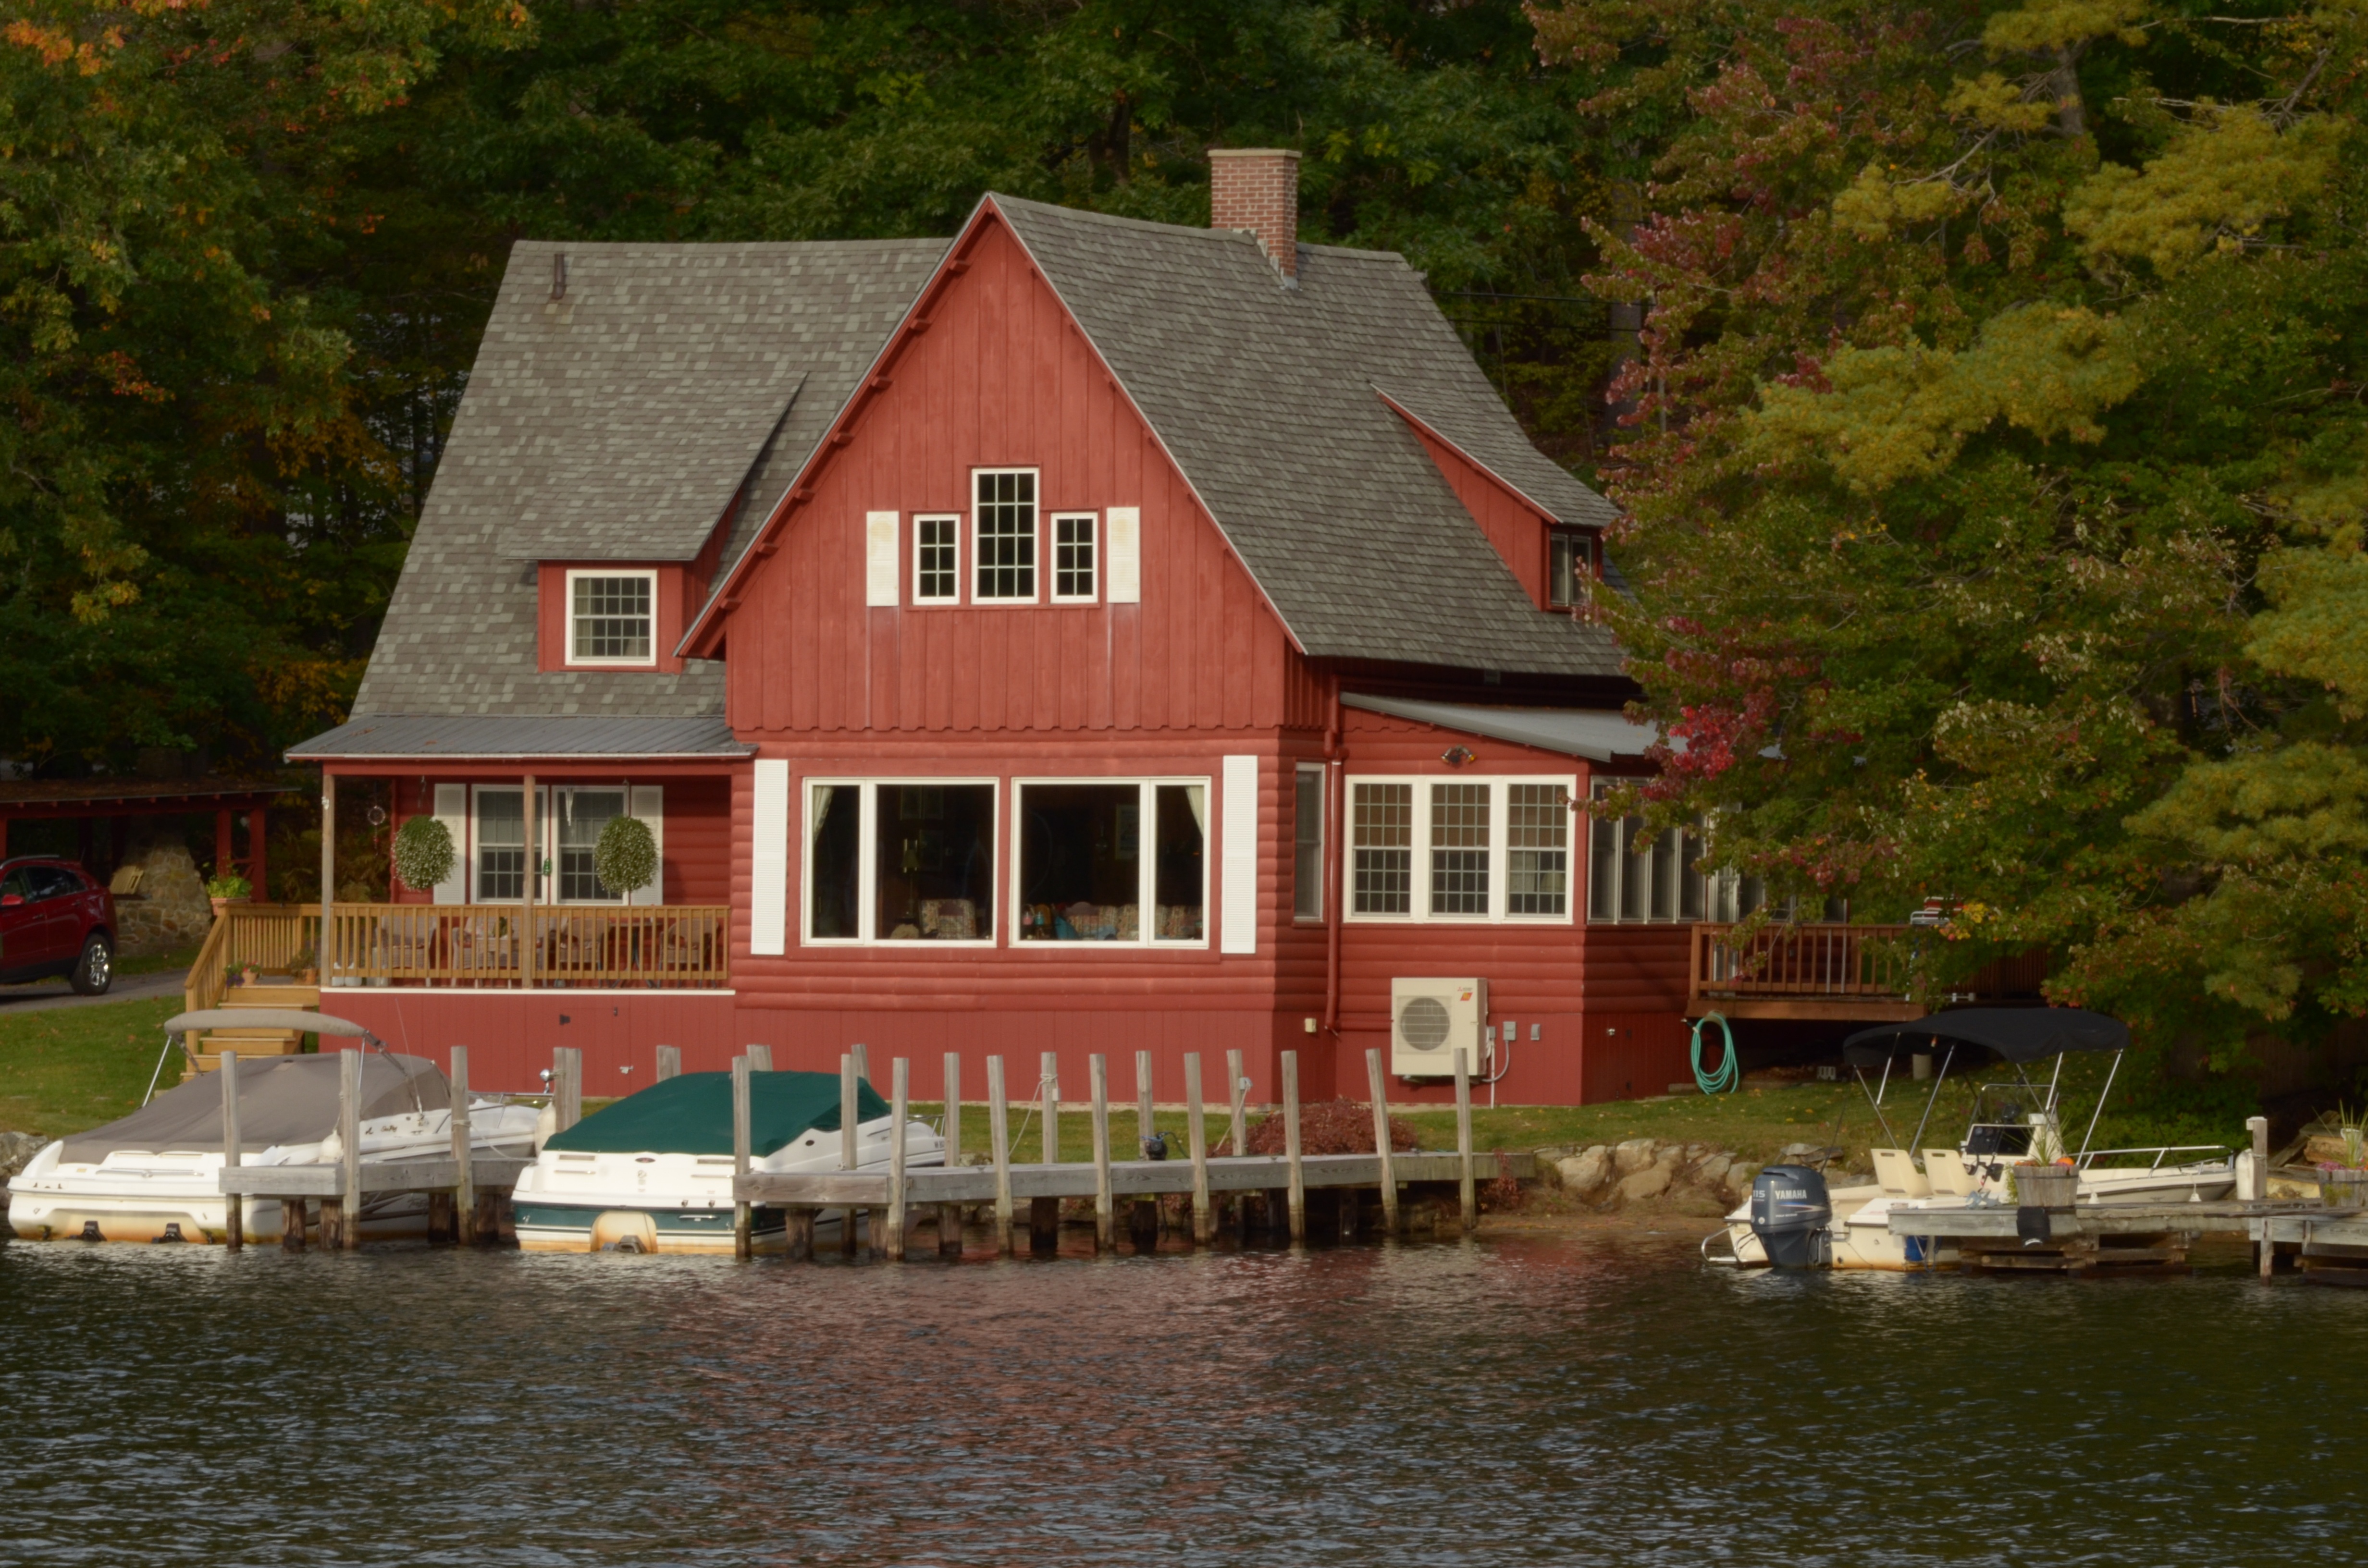
nature, forest, house, lake, building, home, cottage, boathouse, property, wooden house, waterway, farmhouse, fantasy, estate, country house, dream house, fall scene